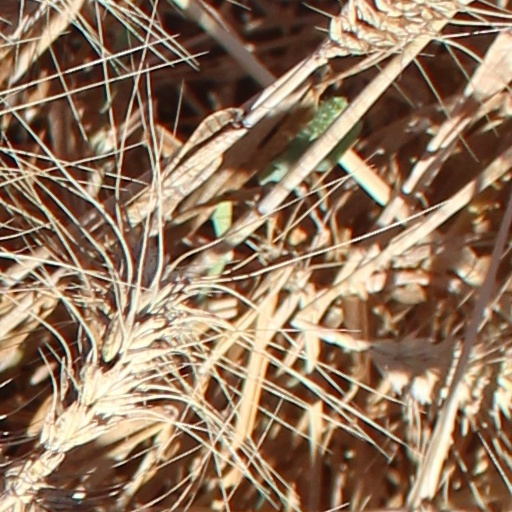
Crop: wheat